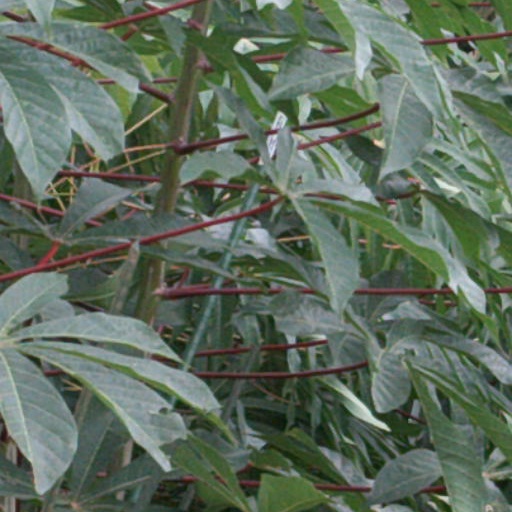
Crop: cassava